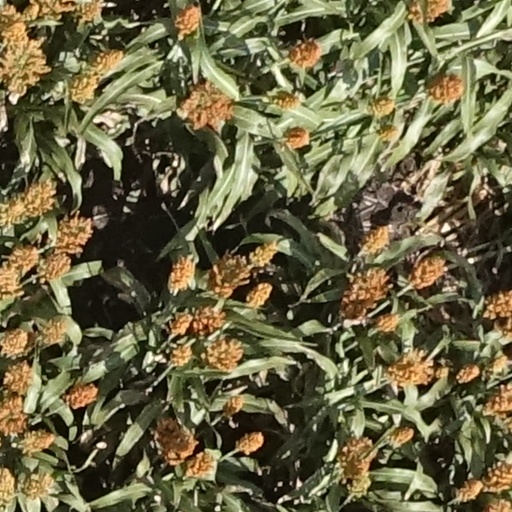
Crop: sorghum